Pedro de Toledo Osorio, 5th Marquess of Villafranca

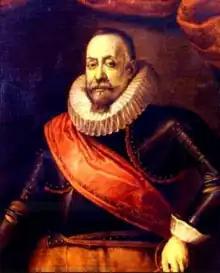
Portrait of Pedro de Toledo Osorio y Colonn

Pedro de Toledo Osorio y Colonna or Pedro Álvarez de Toledo Osorio, 5th Marquess of Villafranca del Bierzo, (Naples, 6 September 1546 – 17 July 1627), Governor of the Duchy of Milan, 1616–1618, Prince of Montalbano, 2nd Duke of Fernandina was a Spanish-Italian nobleman and a Grandee of Spain.